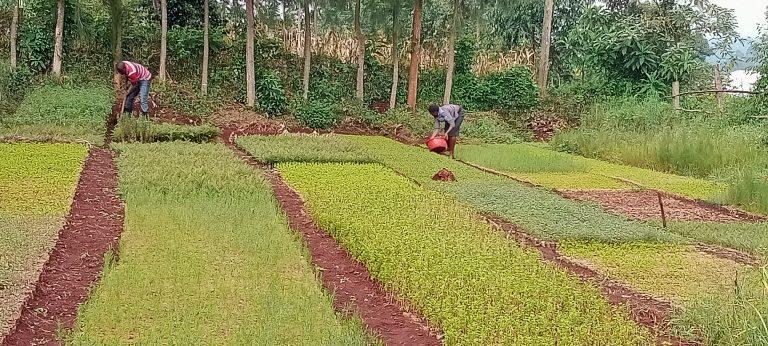
Watu waliopo katika eneo mfano wa shamba ama bustani, lililopandwa miche iliyoota na kuchipua kwa rangi ya kijani kibichi ikiashiria kuwa ni eneo maalumu linalotumika kwa ajili ya upandaji miti, wenye kusaidia kwa ajili ya uhifadhi wa misitu.